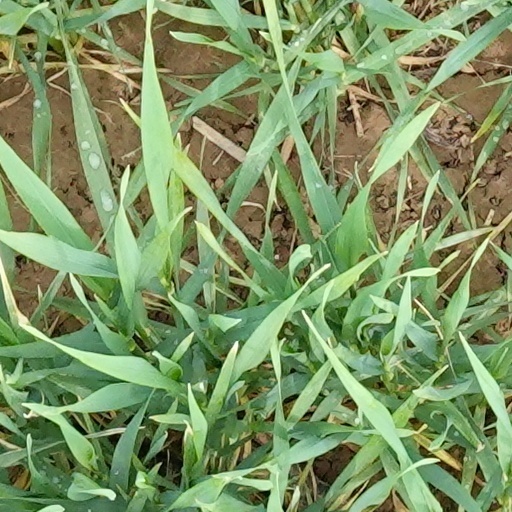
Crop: wheat